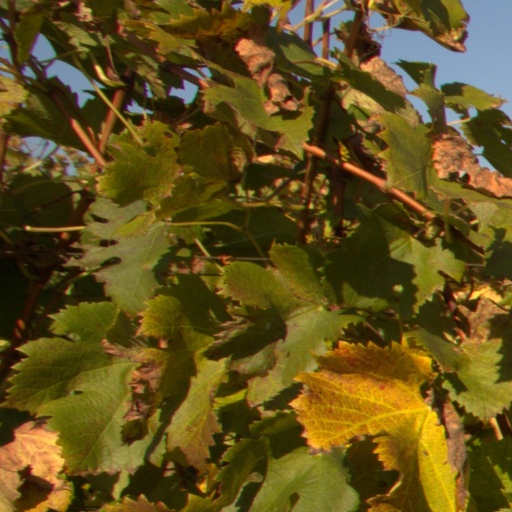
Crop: grape